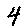
Label: 4